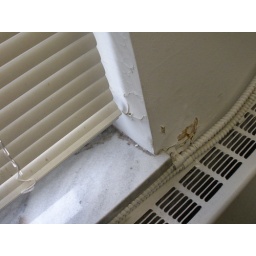
Cracked wall and paint by window sill.